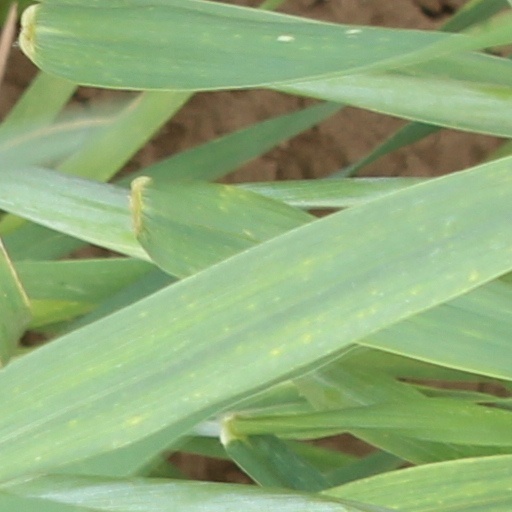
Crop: wheat